Michael Graves

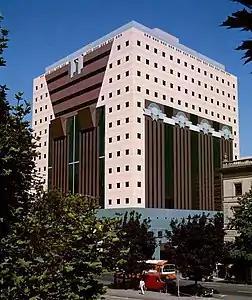
The Portland Building in Portland, Oregon in 1982

Graves began his career in 1962 as a professor of architecture at Princeton University, where he taught for nearly four decades and later helped to establish the Michael Graves College at Kean University in Union Township, New Jersey, and established his own architectural firm in 1964 at Princeton, New Jersey. Graves worked as an architect in public practice designing a variety of buildings that included private residences, university buildings, hotel resorts, hospitals, retail and commercial office buildings, museums, civic buildings, and monuments. During a career that spanned nearly fifty years, Graves and his firm designed more than 350 buildings around the world, and an estimated 2,000 household products.